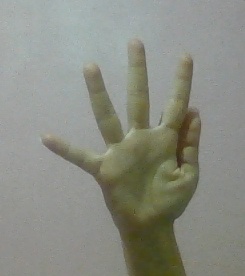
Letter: sheen